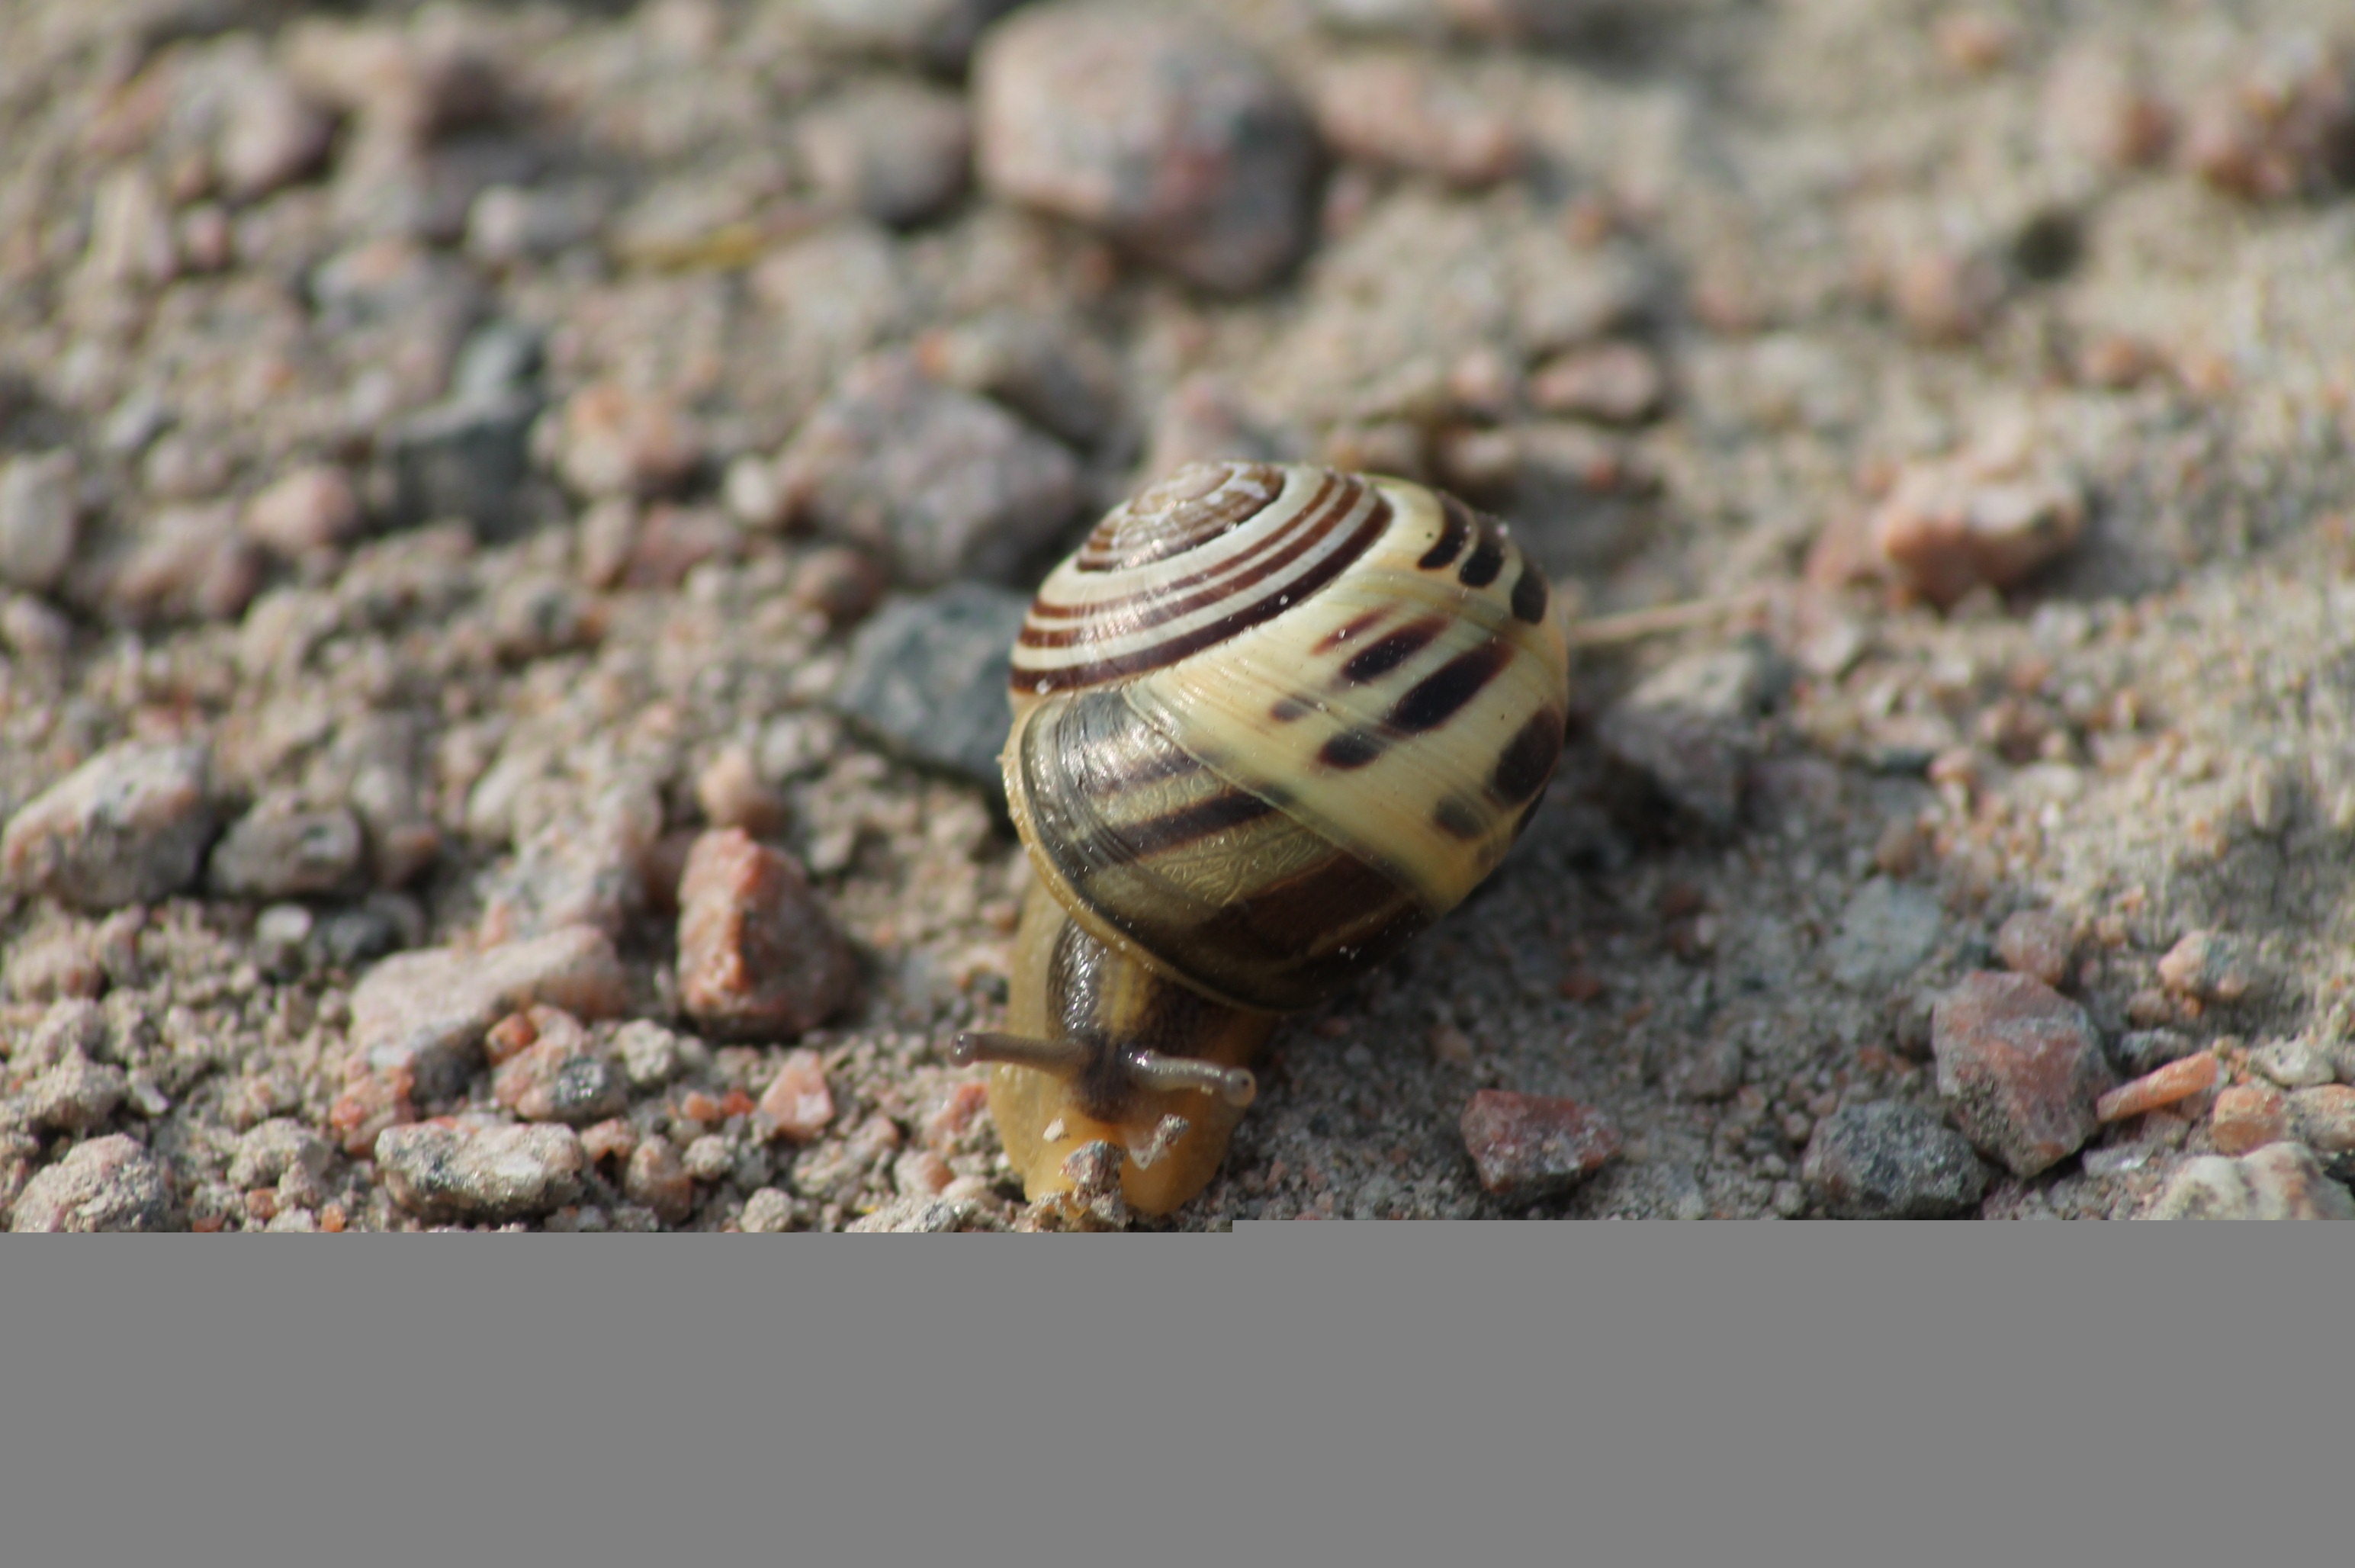
nature, fauna, shell, invertebrate, close up, mollusk, snail, animals, molluscs, macro photography, slowly, sea snail, land snail, snails and slugs